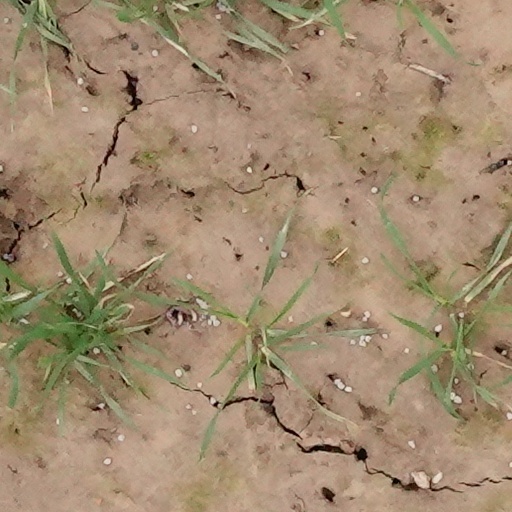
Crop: wheat